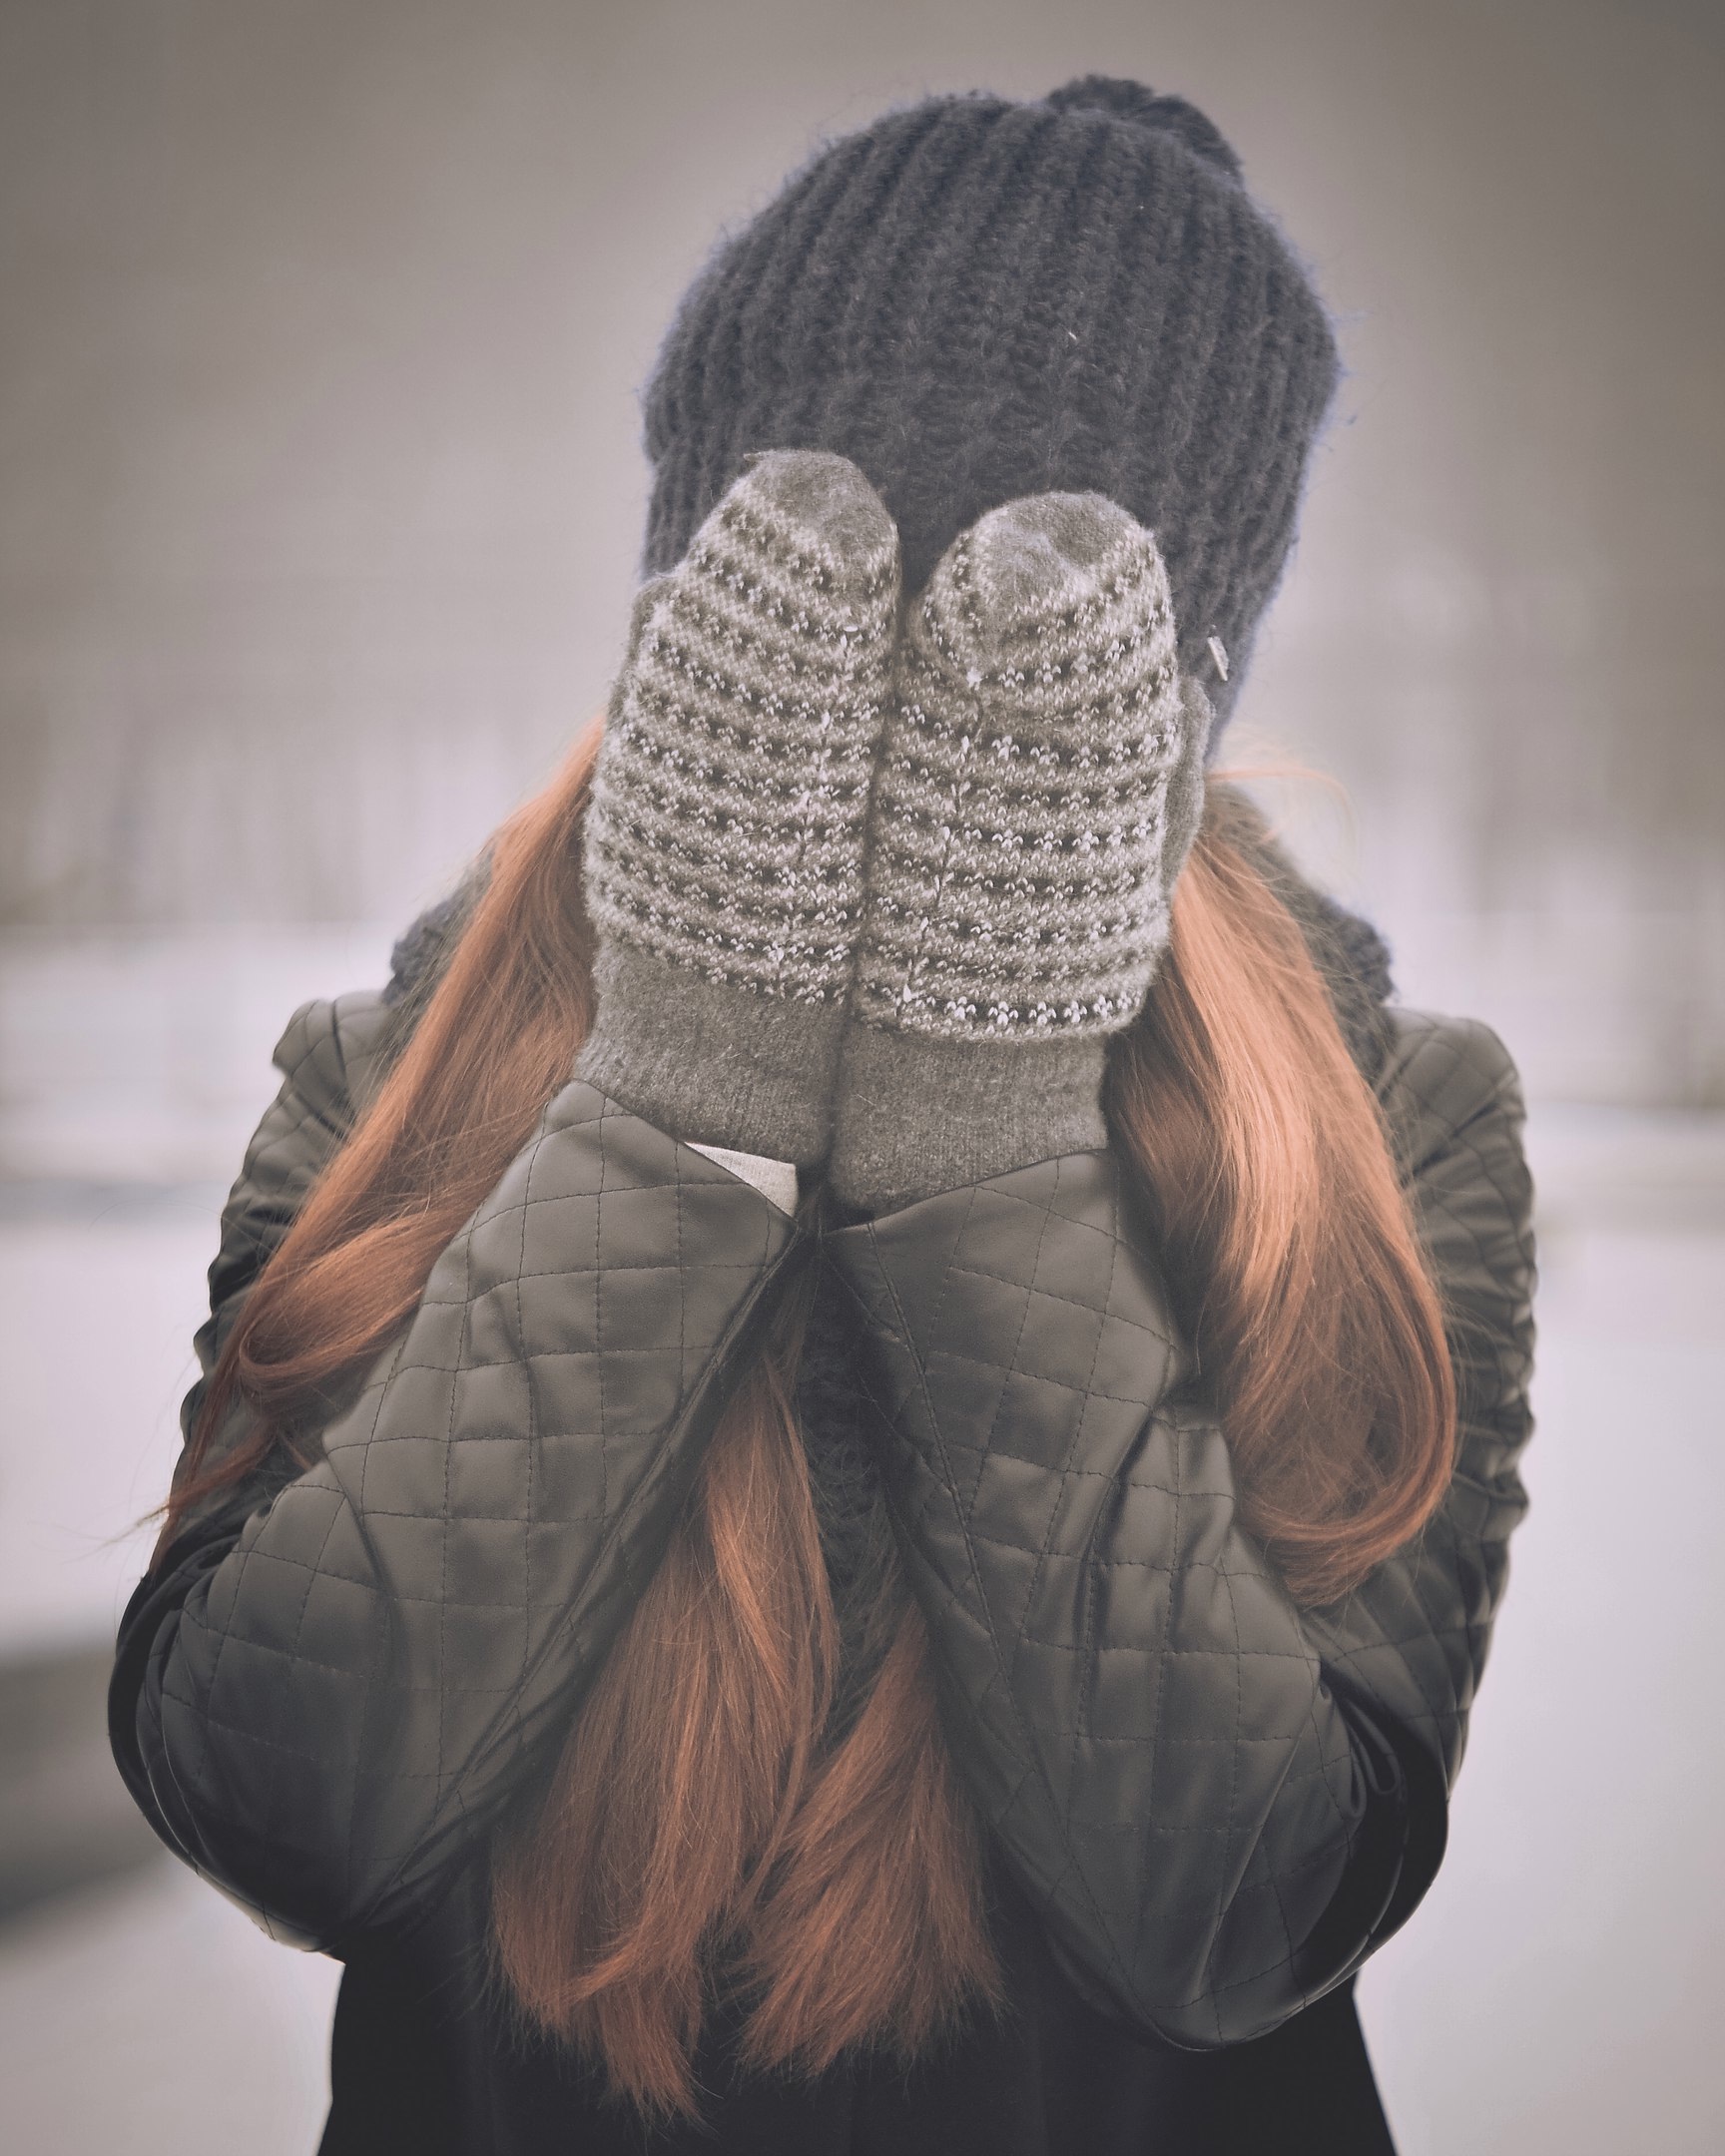
person, girl, woman, fur, hat, clothing, headgear, hairstyle, mitten, textile, art, cap, veil, fashion accessory, knit cap